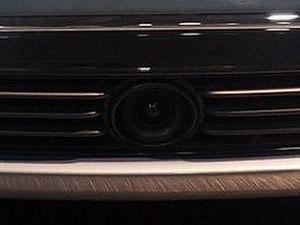
Caméra de freinage d'urgence du Chrysler Pacifica
Le freinage automatique d'urgence ou freinage autonome d'urgence ou Freinage d’urgence automatique est un dispositif qui permet à la voiture ou au camion de freiner automatiquement lorsqu'il détecte une collision imminente avec un véhicule, un piéton ou un autre obstacle détecté. Il a été introduit en tant que systèmes avancés de freinage d’urgence.